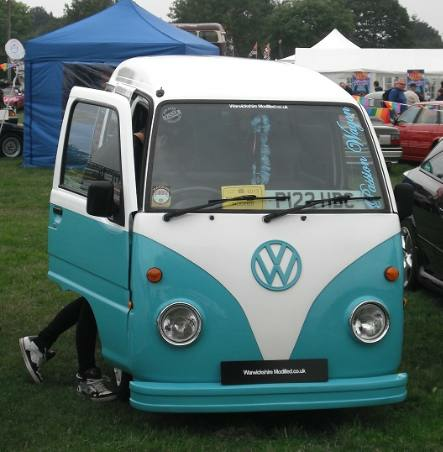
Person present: No